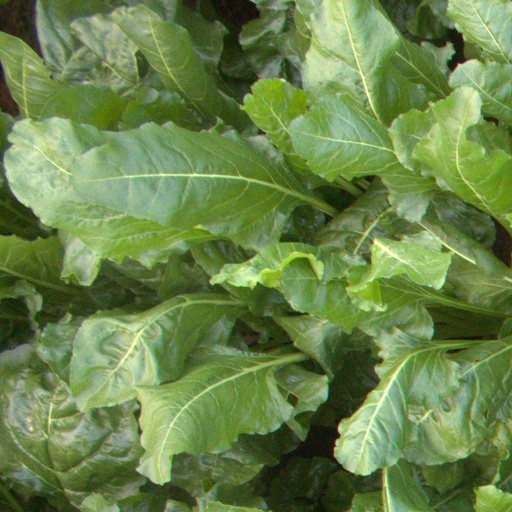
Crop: sugar beet